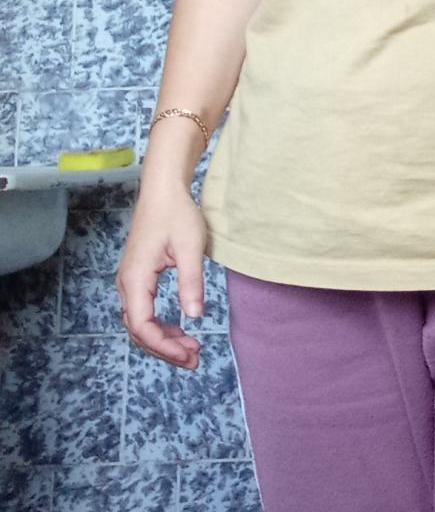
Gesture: no_gesture